Denis of Portugal

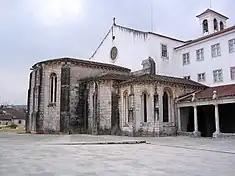
Remains of the medieval Monastery of Saint Denis in Odivelas

King Denis died on 7 January 1325 at Santarém, and was buried in the Monastery of Saint Denis in Odivelas, near Lisbon. Afonso then became king, whereupon he exiled his rival to Castile, and stripped him of all the lands and fiefdoms bestowed by their father. From Castile, Afonso Sanches orchestrated a series of attempts to usurp the crown. After he failed several times to mount an invasion of Portugal, the brothers signed a peace treaty, arranged by Afonso IV's mother Queen Elizabeth.